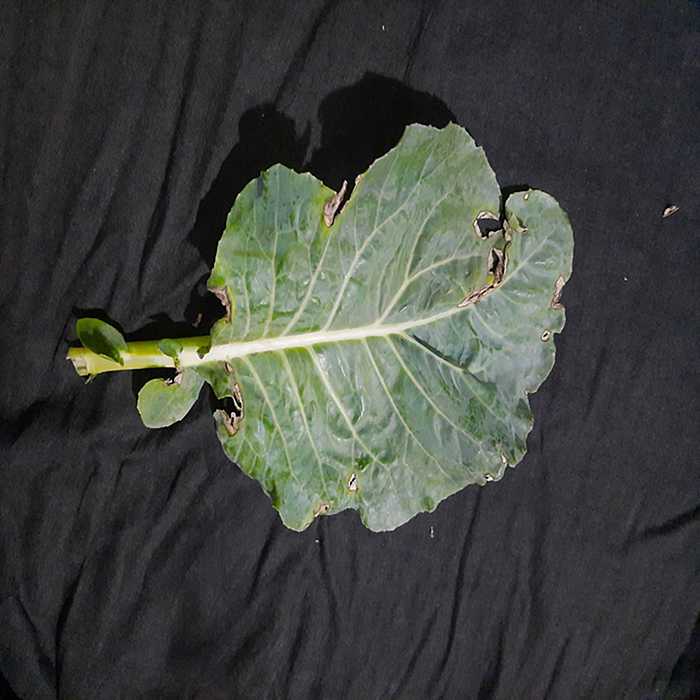
Plant: Cauliflower
Label: Downy mildew